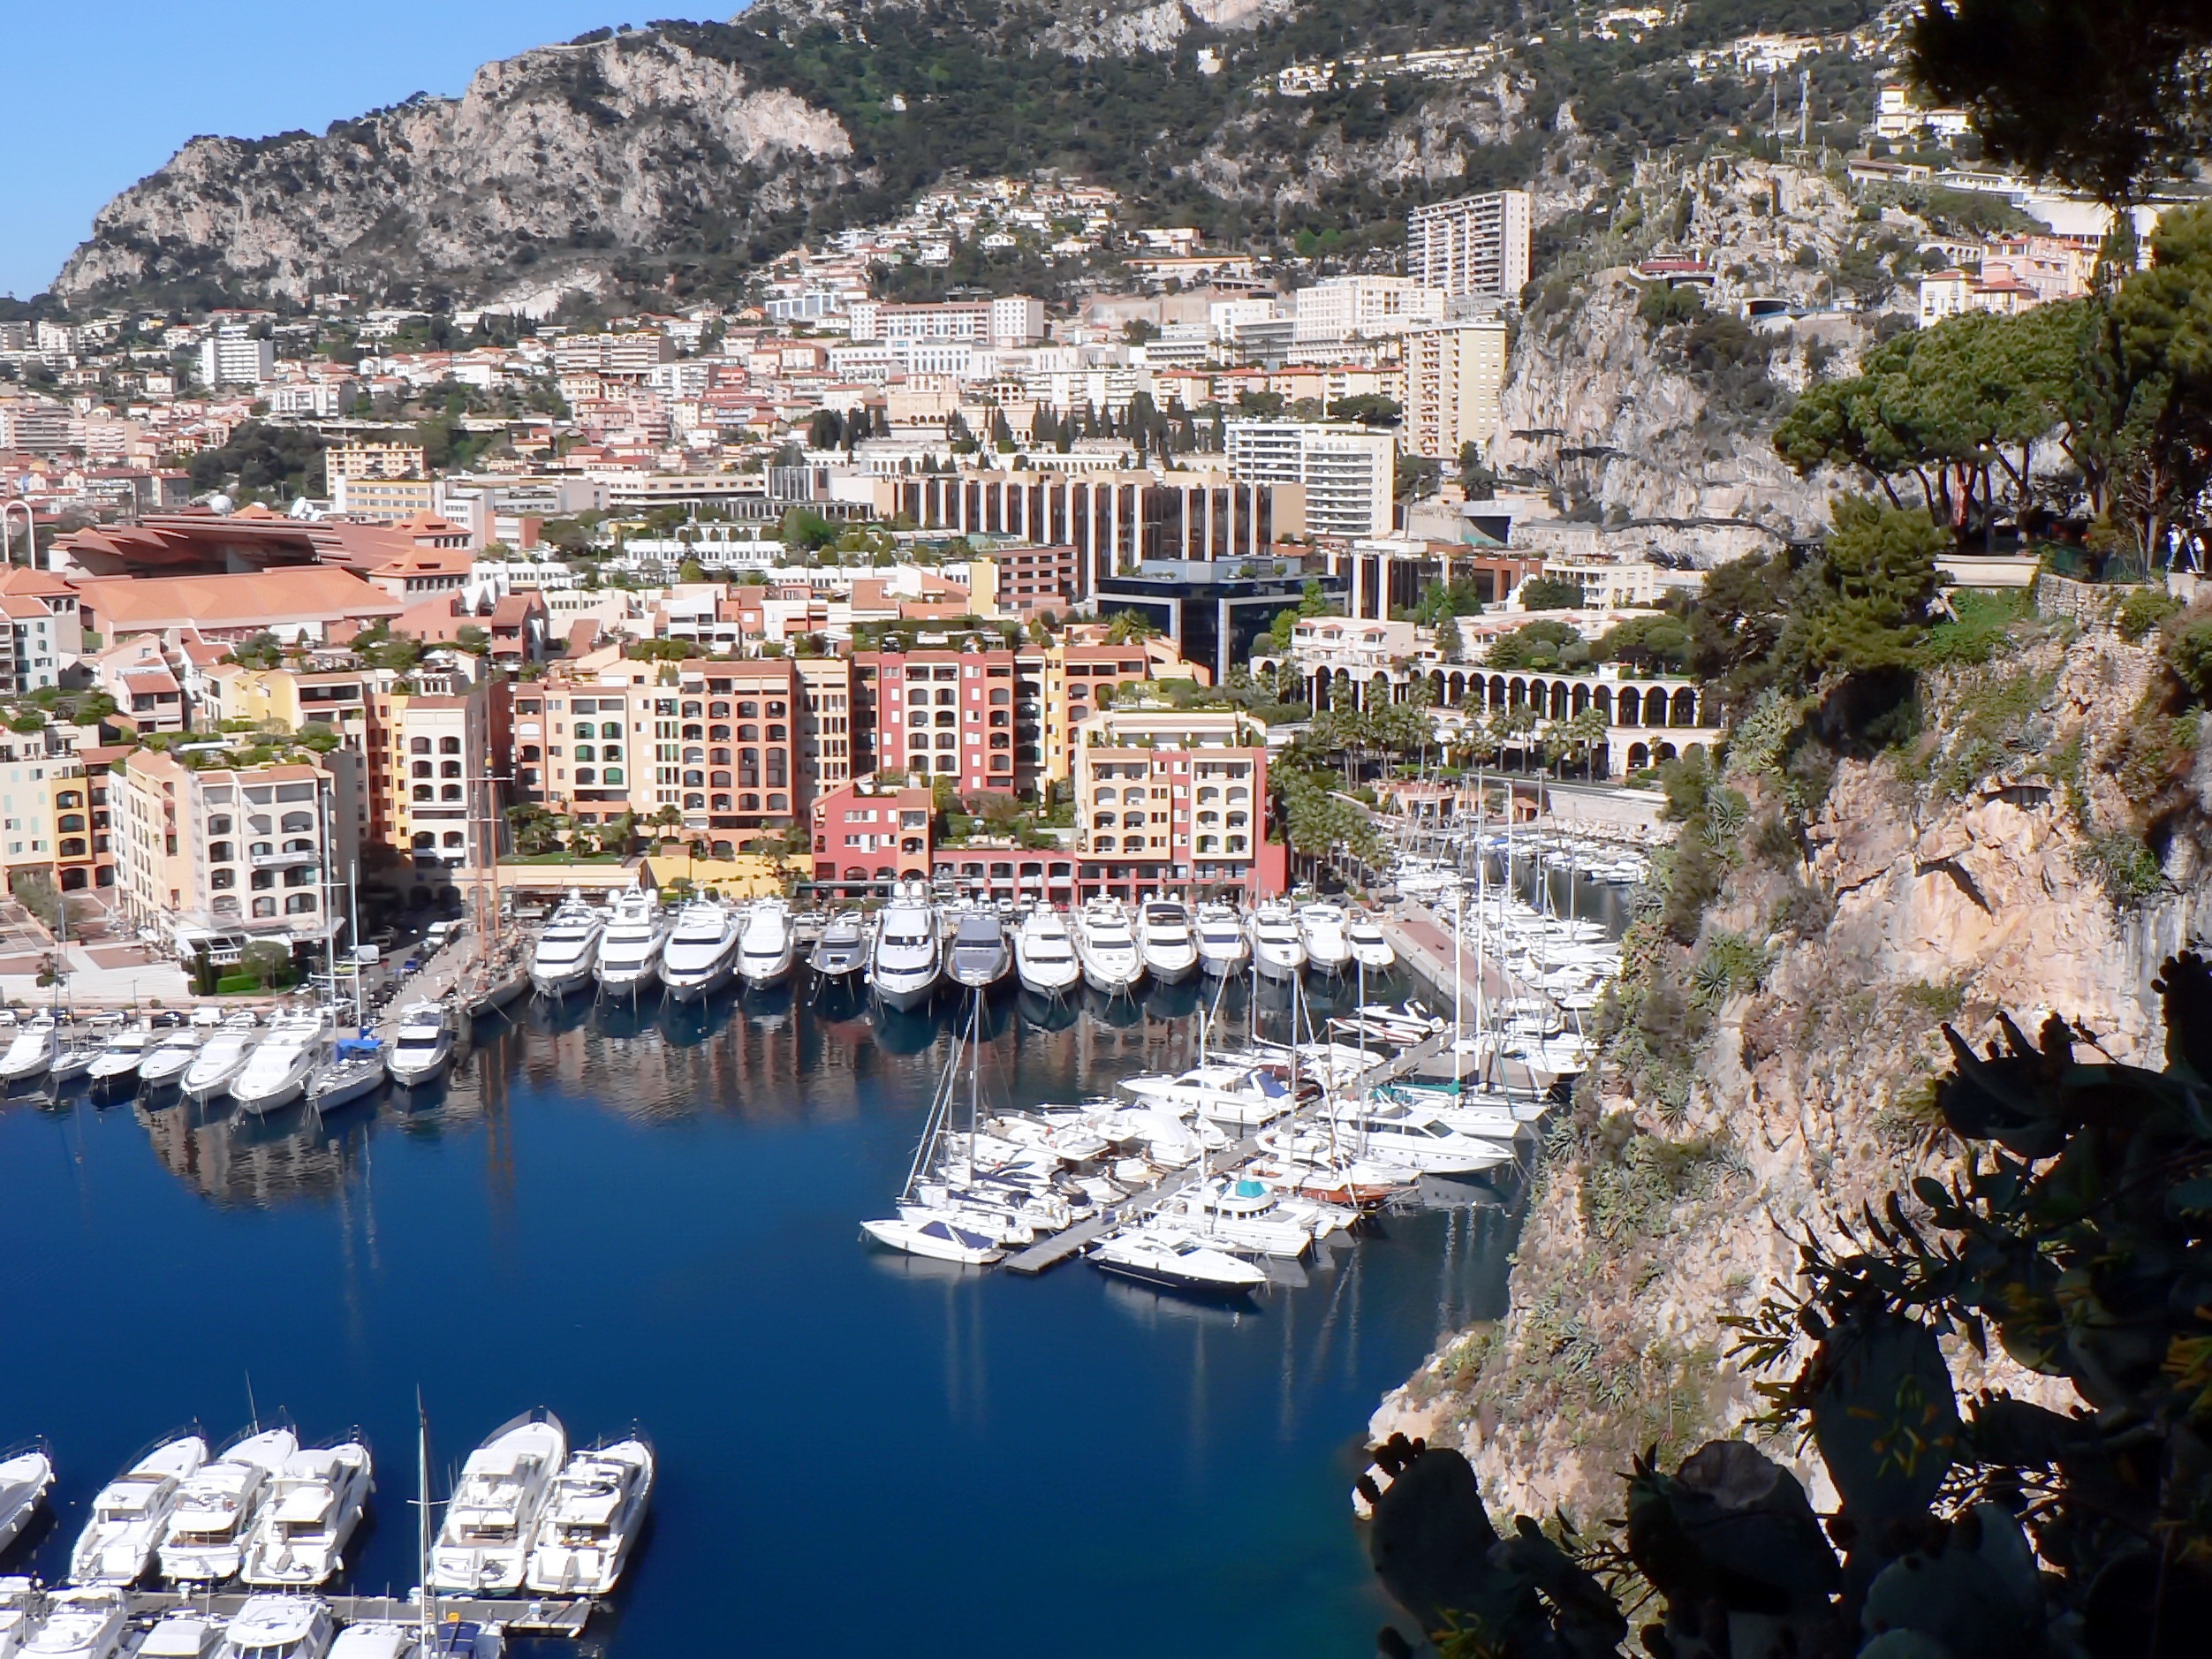
sea, dock, boat, town, river, cityscape, marina, port, tourism, boating, monaco, aerial photography, mediterranee, human settlement